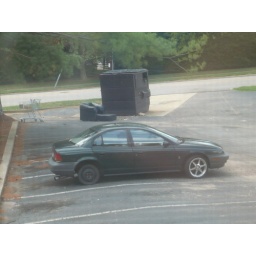
check out the cars in US...see in the background..our sofa back in the DUMP